Casimiro Radice

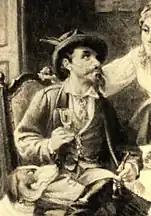
Autoritratto (part. de "Il ritorno del cacciatore")

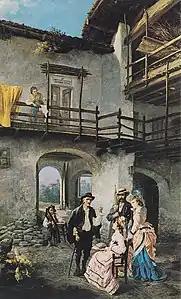

Radice was born in Milan, Austrian Empire. He lived modestly managing a small hotel in the town of Galbiate end died poor. Was self-educated as a painter and painted interesting and graceful works of sacred and genre subjects, in both fresco and oil.